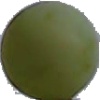
Label: Grape White 4